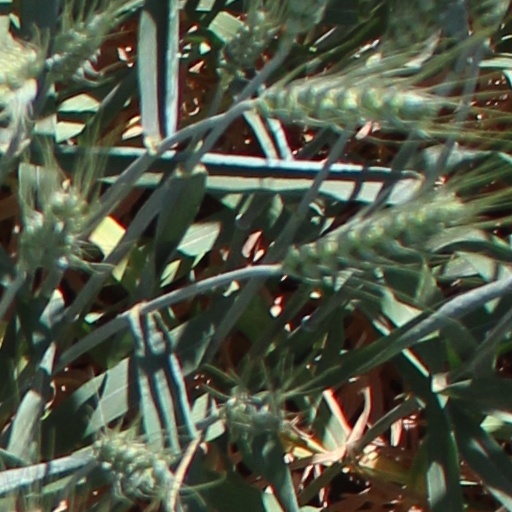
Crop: wheat